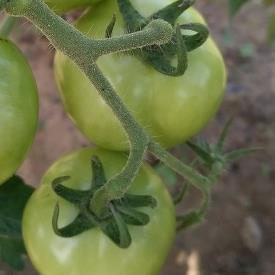
Crop: Tomato
Condition: healthy-fruit